Mahlow station

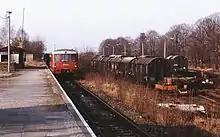
"Ferkeltaxe" ("piglet taxi") at the station, 1991

Mahlow station is a station in the town of Mahlow in the municipality of Blankenfelde-Mahlow in the district of Teltow-Fläming in the German state of Brandenburg. It is on the Berlin–Dresden suburban line and is served by Berlin S-Bahn line S2.